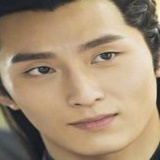
diễn viên Đậu Kiêu